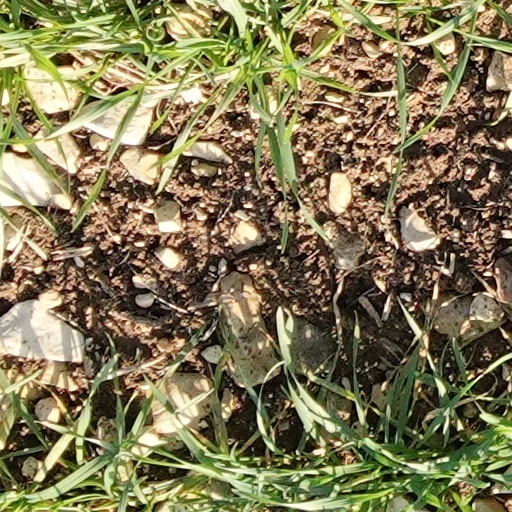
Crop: wheat